Peggy Carter (Marvel Cinematic Universe)

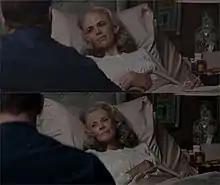
Hayley Atwell before and after being digitally aged as Peggy Carter in "".

For Carter's costumes, though some vintage pieces were used, most of her outfits were custom made to accommodate the scripted action scenes. Costume designer Giovanna Ottobre-Melton gave the outfits an "hourglass style with strength in the tailoring and defined shoulders, but not overly exaggerated." For the character's tactical gear, World War II underground military looks were referenced. On receiving the script for "", Atwell realized the character "would be 96, and I would be up to the eyeballs in prosthetics." The visual effects team was not satisfied with the initial make-up used to make Atwell look older, and eventually resorted to aging her through CGI methods.